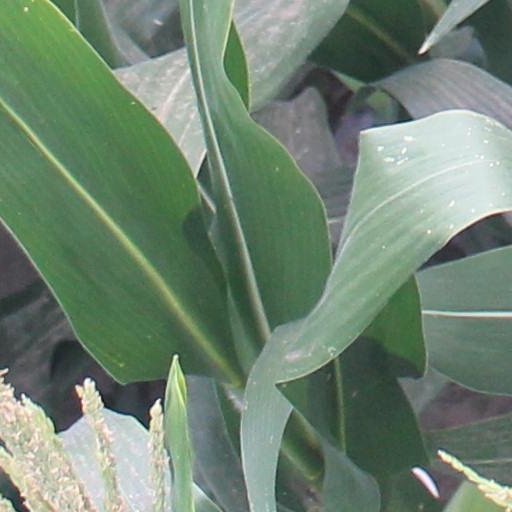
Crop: maize; corn